Uljas Kandolin

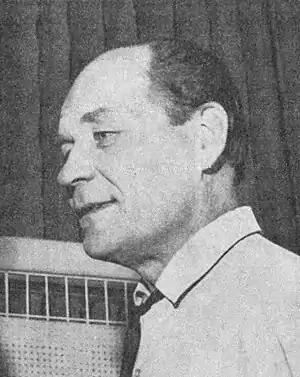
Uljas Kandolin

Uljas Salomon Kandolin (originally Niskanen, 19 May 1915 − 27 December 1980) was a Finnish actor. During his career, he appeared in several films, usually playing a thug. He also had a long theatrical career.